Makhabbat Umutzhanova

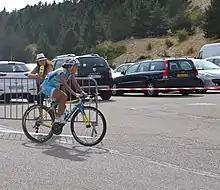
Umutzhanova in 2016.

Makhabbat Umutzhanova (born 11 August 1994) is a Kazakhstani racing cyclist, who most recently rode for the Emirati amateur team Dubai Police.